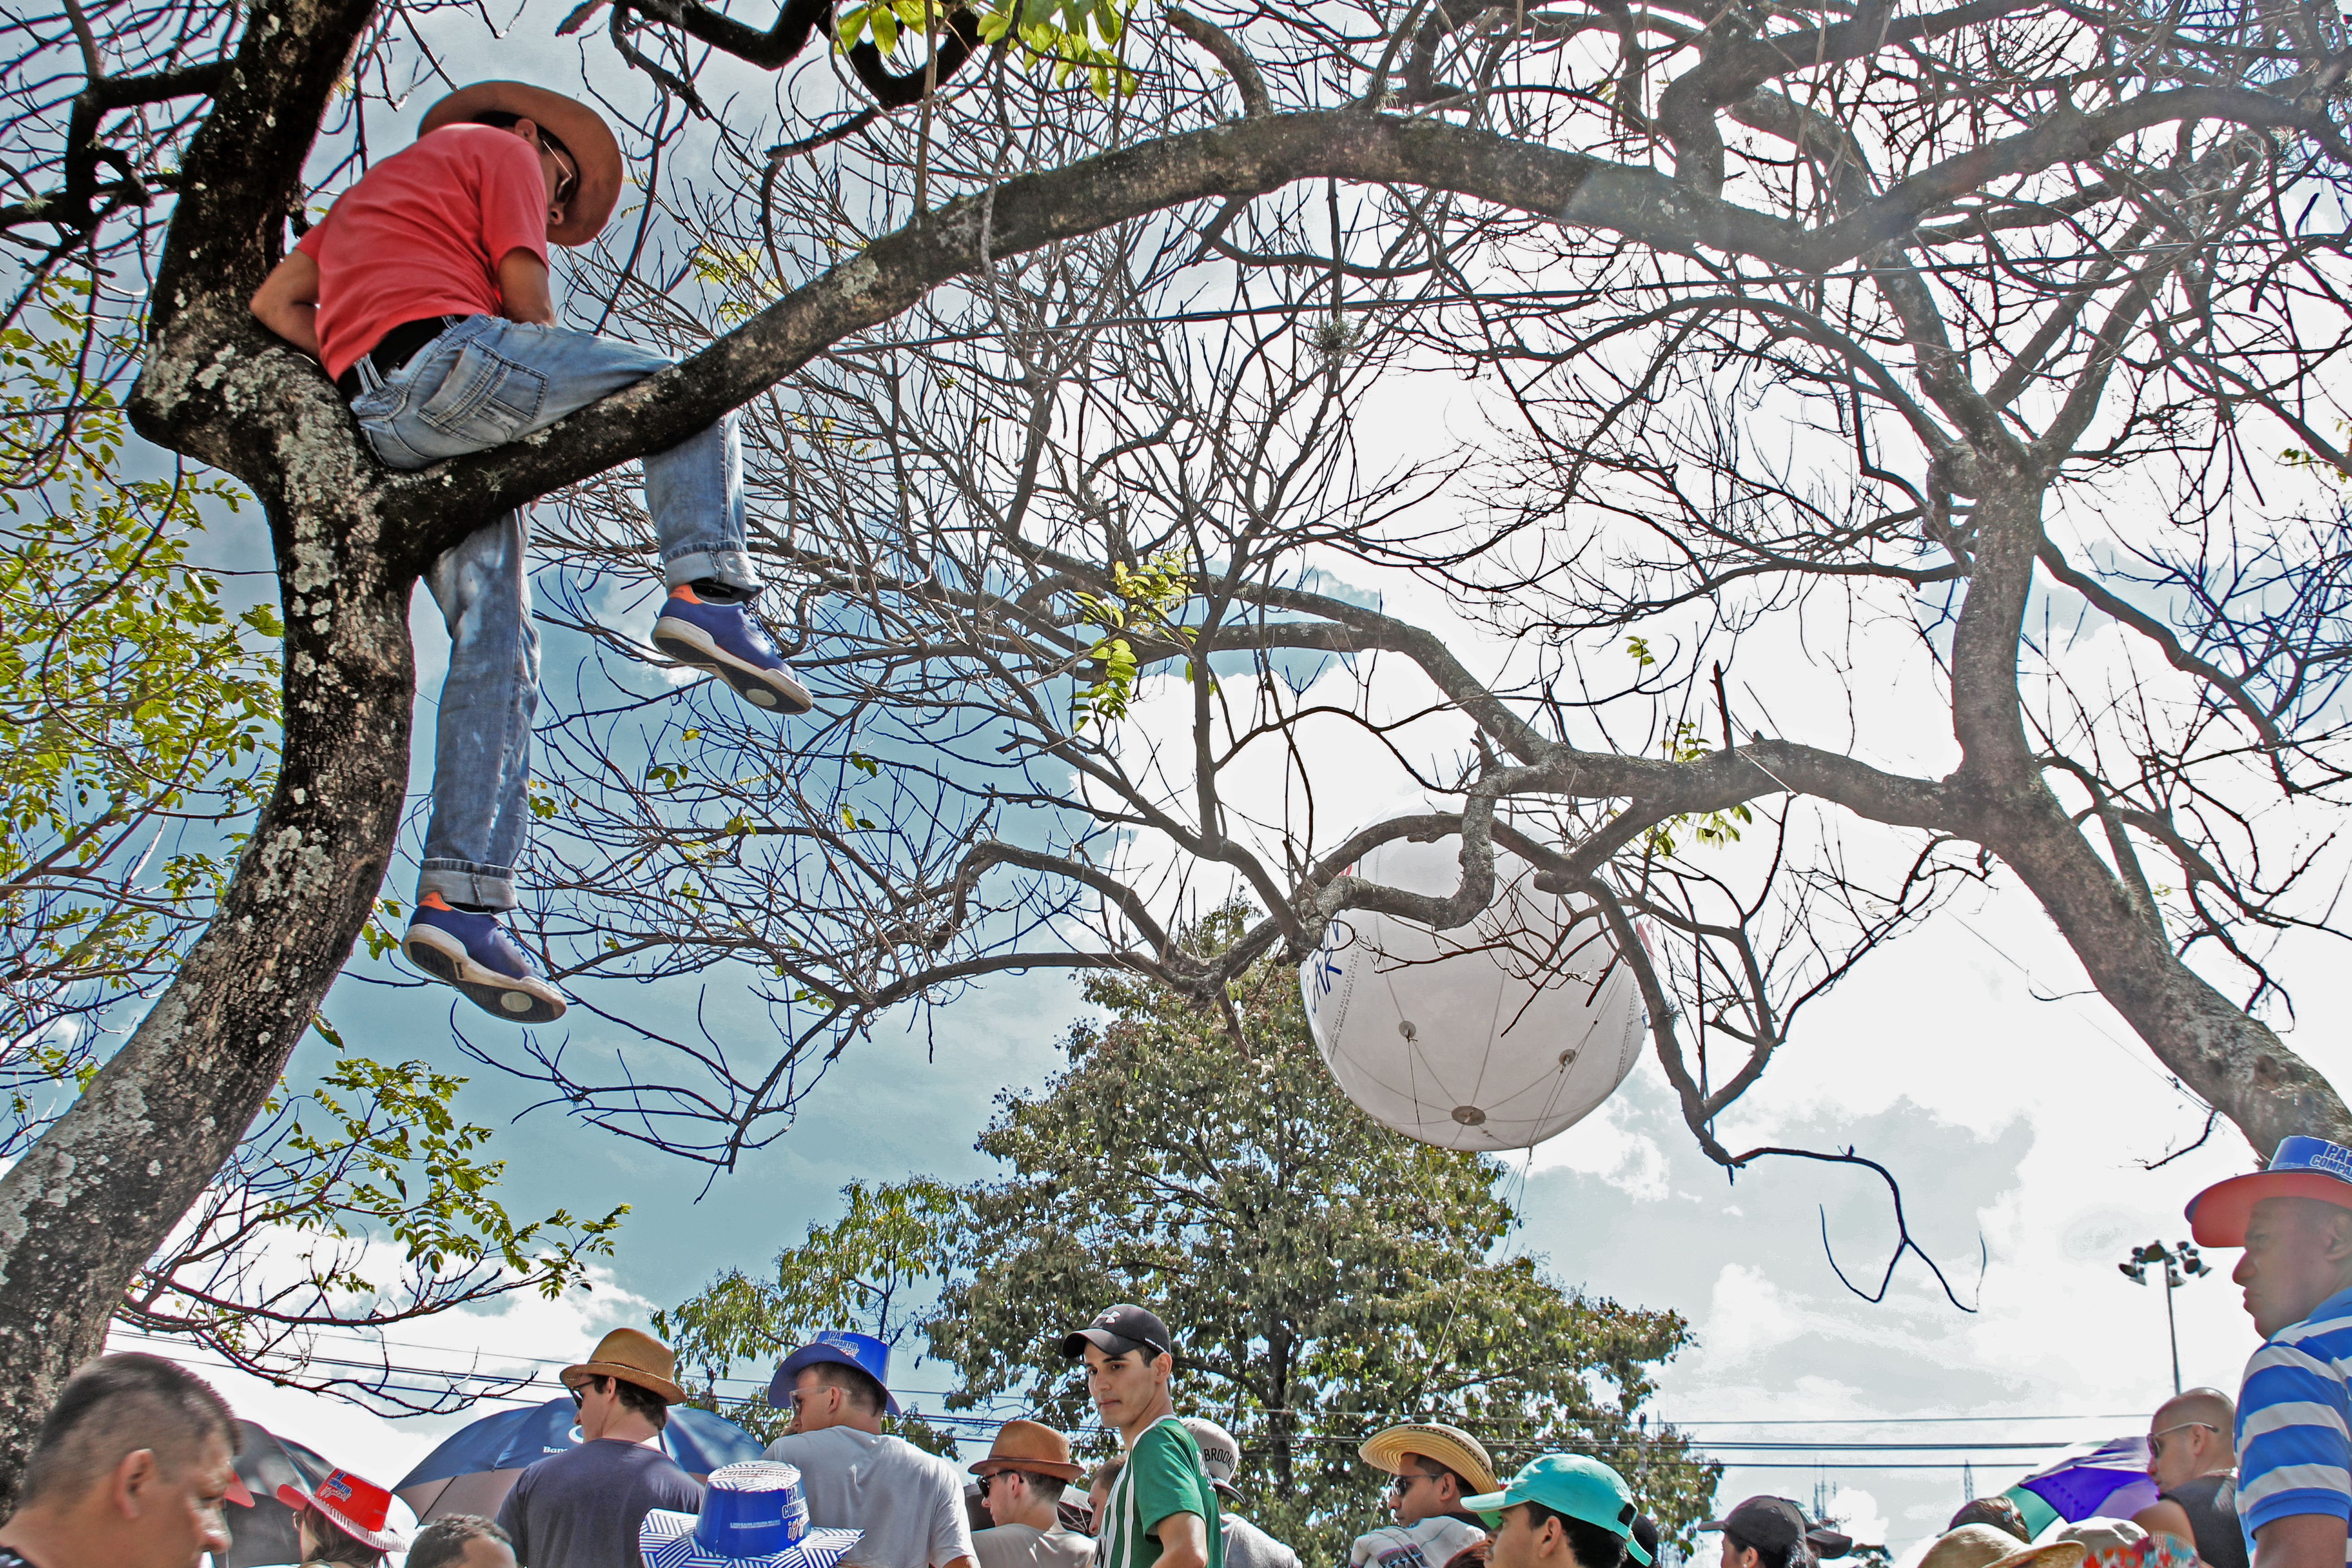
nature, tree, woody plant, plant, branch, recreation, crowd, festival, tourism, sky, leisure, adventure